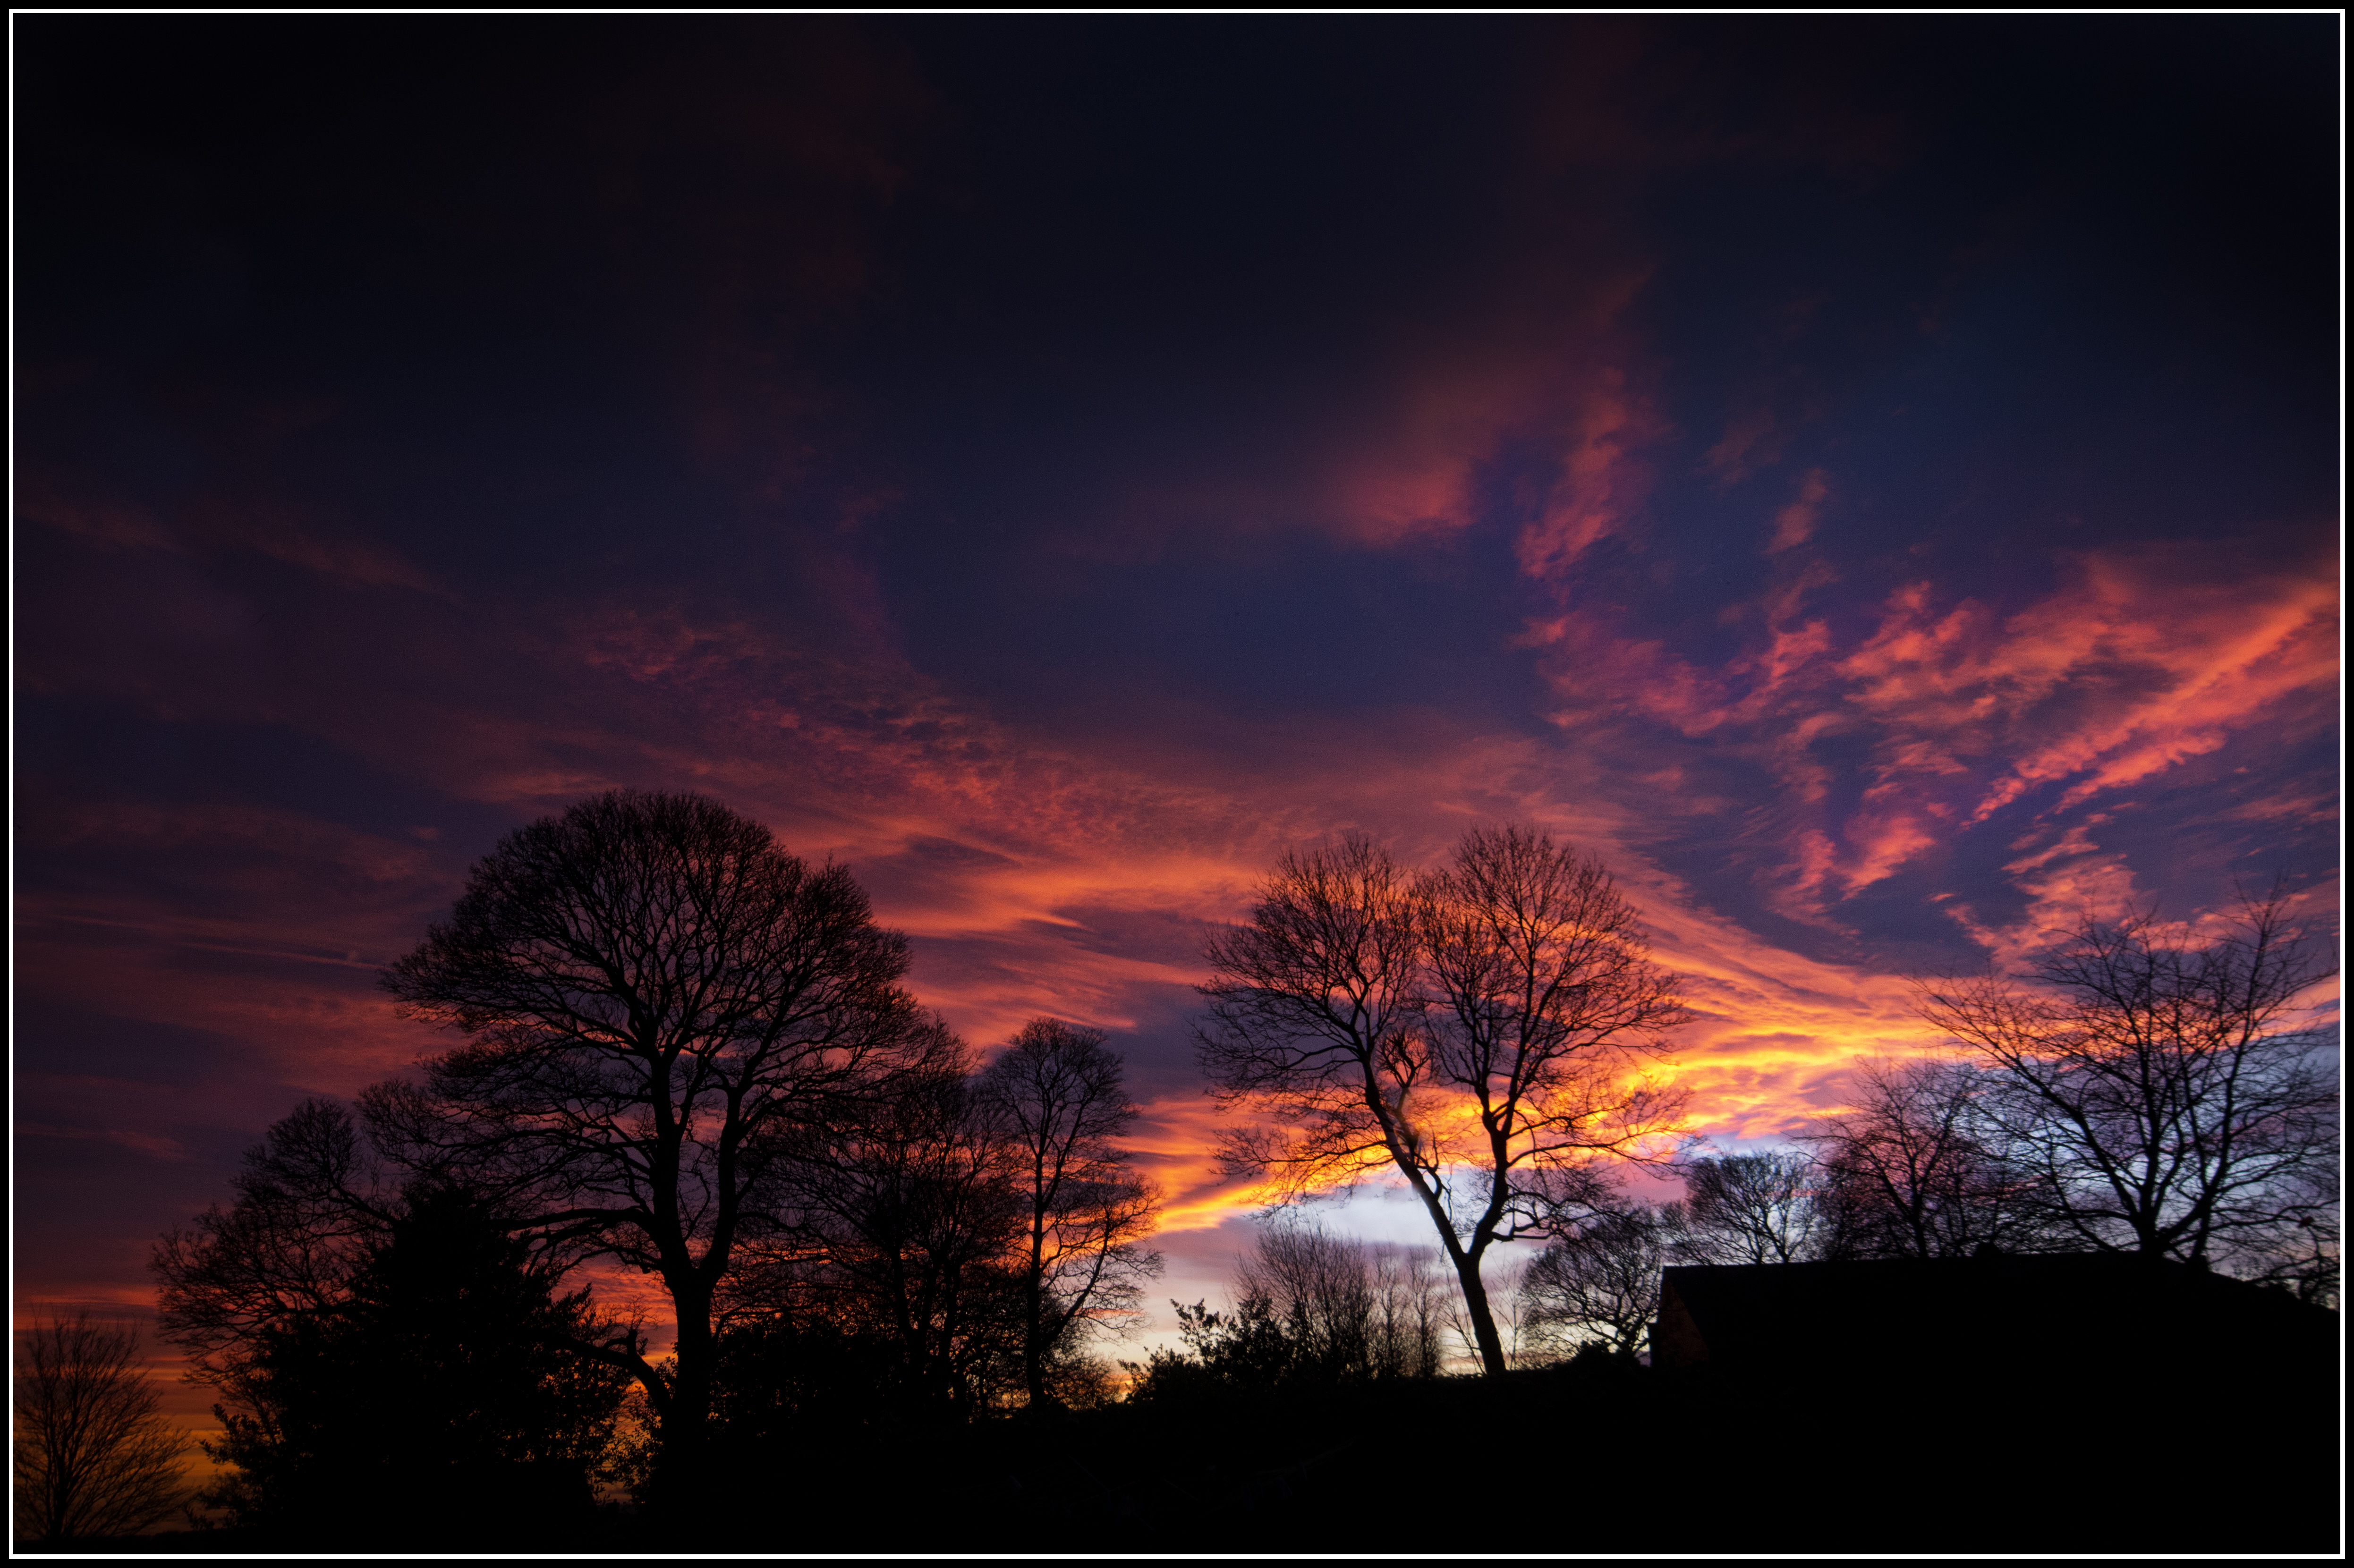
tree, horizon, winter, cloud, sky, sun, sunrise, sunset, night, sunlight, cloudy, morning, dawn, atmosphere, dusk, evening, orange, red, clouds, day, pentax, sigma, wakefield, outwood, silhouete, k5, afterglow, red sky at morning